Honjin Station

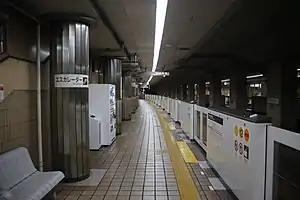
Honjin Station platforms in June 2021

is a train station in Nakamura-ku, Nagoya, Aichi Prefecture, Japan.